Mary Campbell Dawbarn

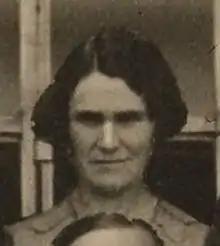
Dawbarn in 1933

Mary Campbell "Mollie" Dawbarn (5 January 1902 – 24 May 1982) was an Australian biochemist and nutritional physiologist. She is particularly well known for her research on B complex vitamins. Producing an assay for vitamin b12 and perfecting the methods for estimating B1 vitamin in bread are among her most notable works.